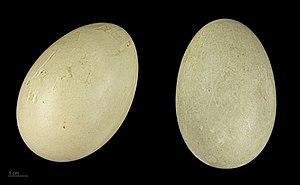
L'Eider à duvet est une espèce de canards plongeurs marins de la famille des anatidés.